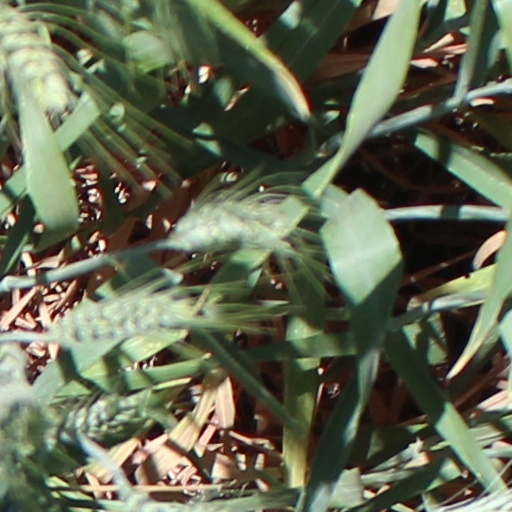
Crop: wheat